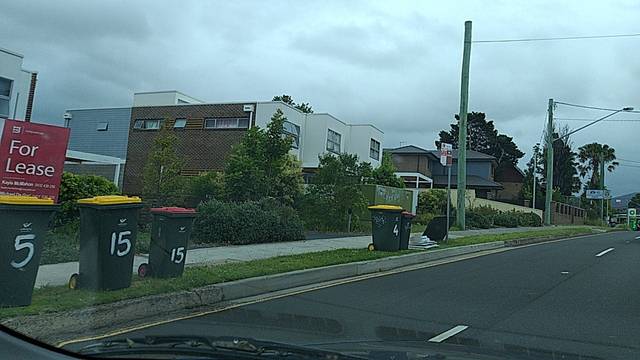
Region: Australia
Coordinates: -34.426, 150.875